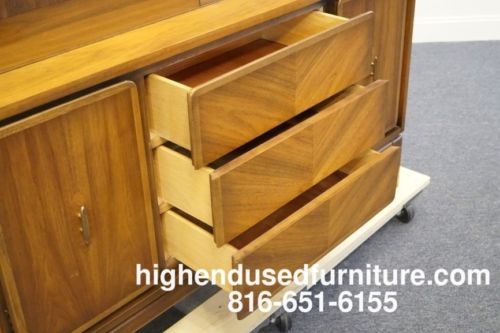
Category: cabinet